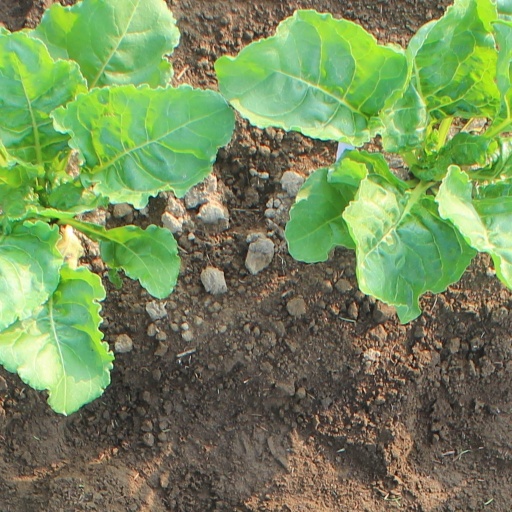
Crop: sugar beet